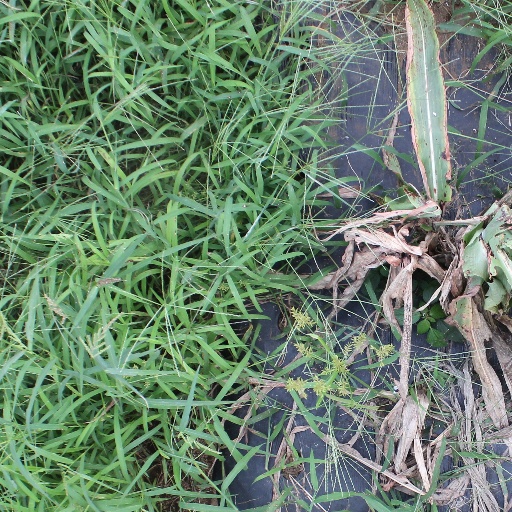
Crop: sorghum